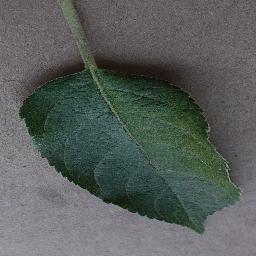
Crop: apple
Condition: healthy